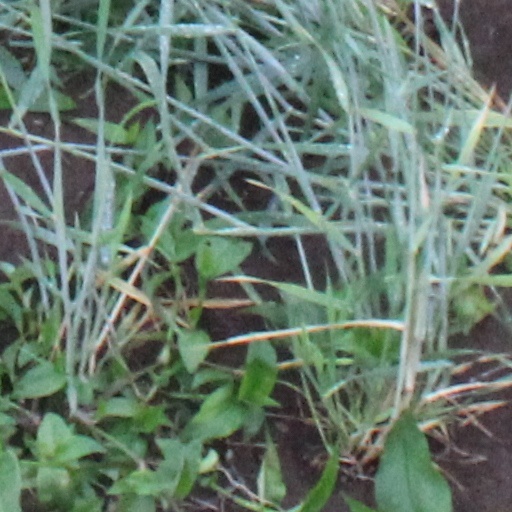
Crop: wheat